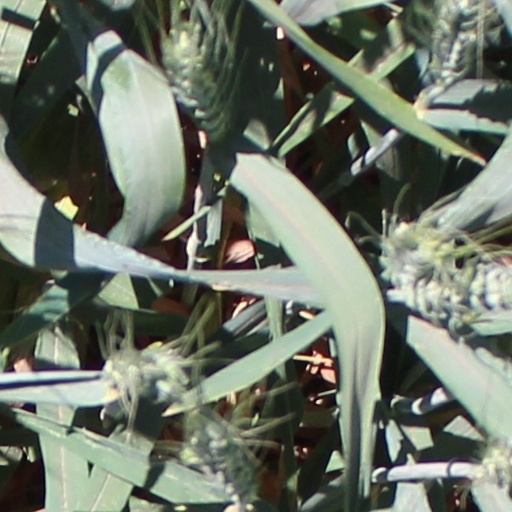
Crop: wheat